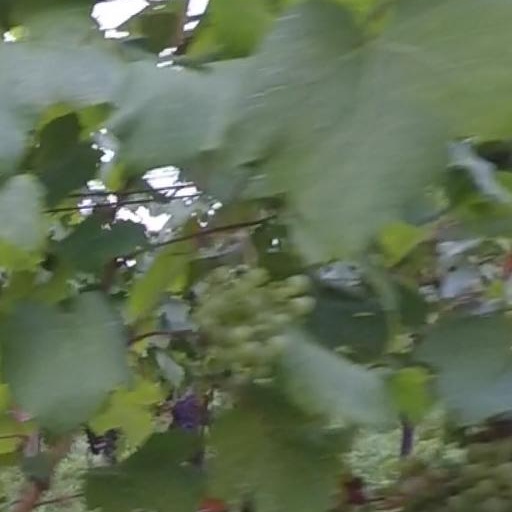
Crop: grape